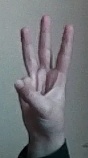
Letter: thaa